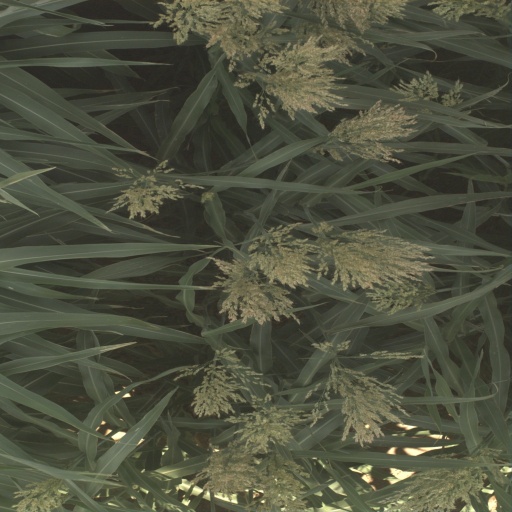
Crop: sorghum